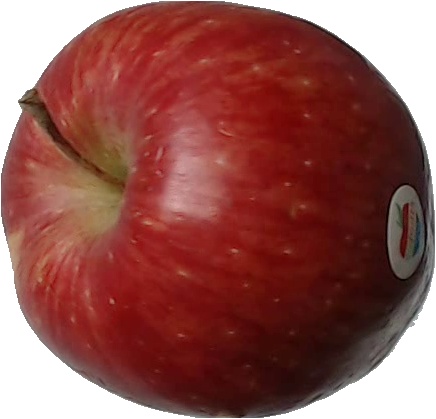
Label: apple_red_1